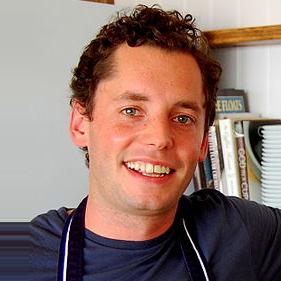
Age: 31